Peter-No-Tail (film)

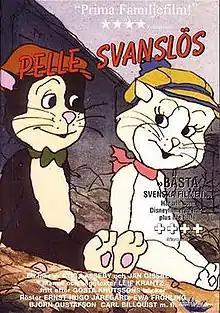
Original Swedish film poster

Peter-No-Tail is a 1981 Swedish animated film based on the children's book series by Gösta Knutsson.